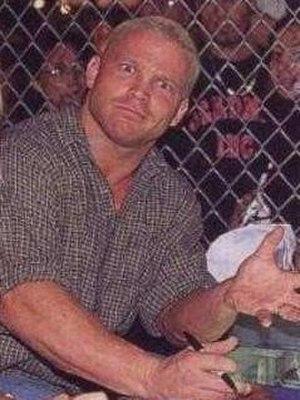
Michael John Lockwood est un catcheur américain.